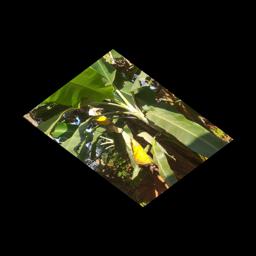
Label: MALBHOG LEAF